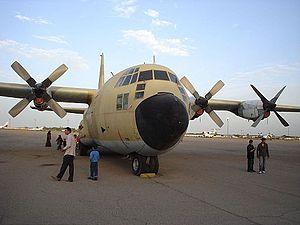
L'Armée de l'air de la Jamahiriya arabe libyenne ou Al Quwwat al-Jawwiya al-Libiyya était la composante aérienne de l'Armée libyenne. Elle a été créée en 1970 et est dissoute en 2011, remplacée par la force aérienne libyenne.